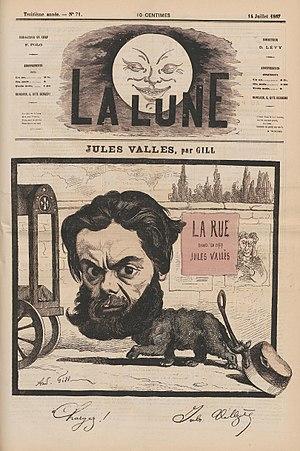
Jules Vallès, né au Puy-en-Velay en Haute-Loire, le 11 juin 1832 et mort dans le 5ᵉ arrondissement de Paris le 14 février 1885, est un journaliste, écrivain et homme politique français d'extrême gauche.